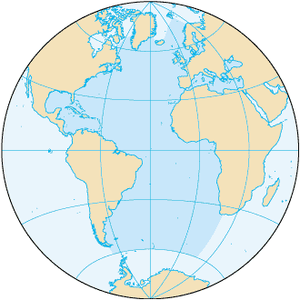
Atlanterhavet
Atlanterhavet.
Atlanterhavet er et hav, der dækker cirka 20 % af jordens overflade, og det er dermed verdens næststørste hav, kun overgået af Stillehavet. Det har navn efter titanen Atlas.